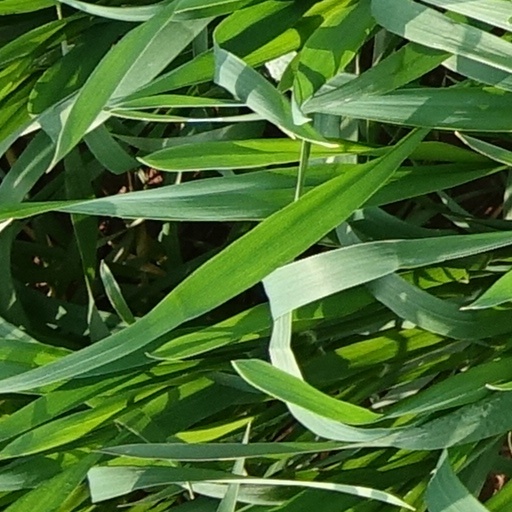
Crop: wheat